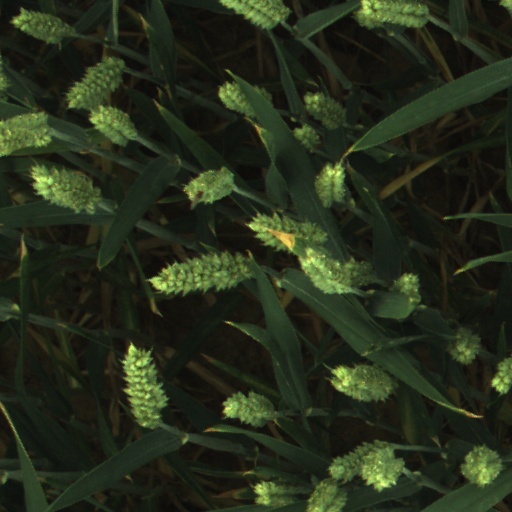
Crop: wheat